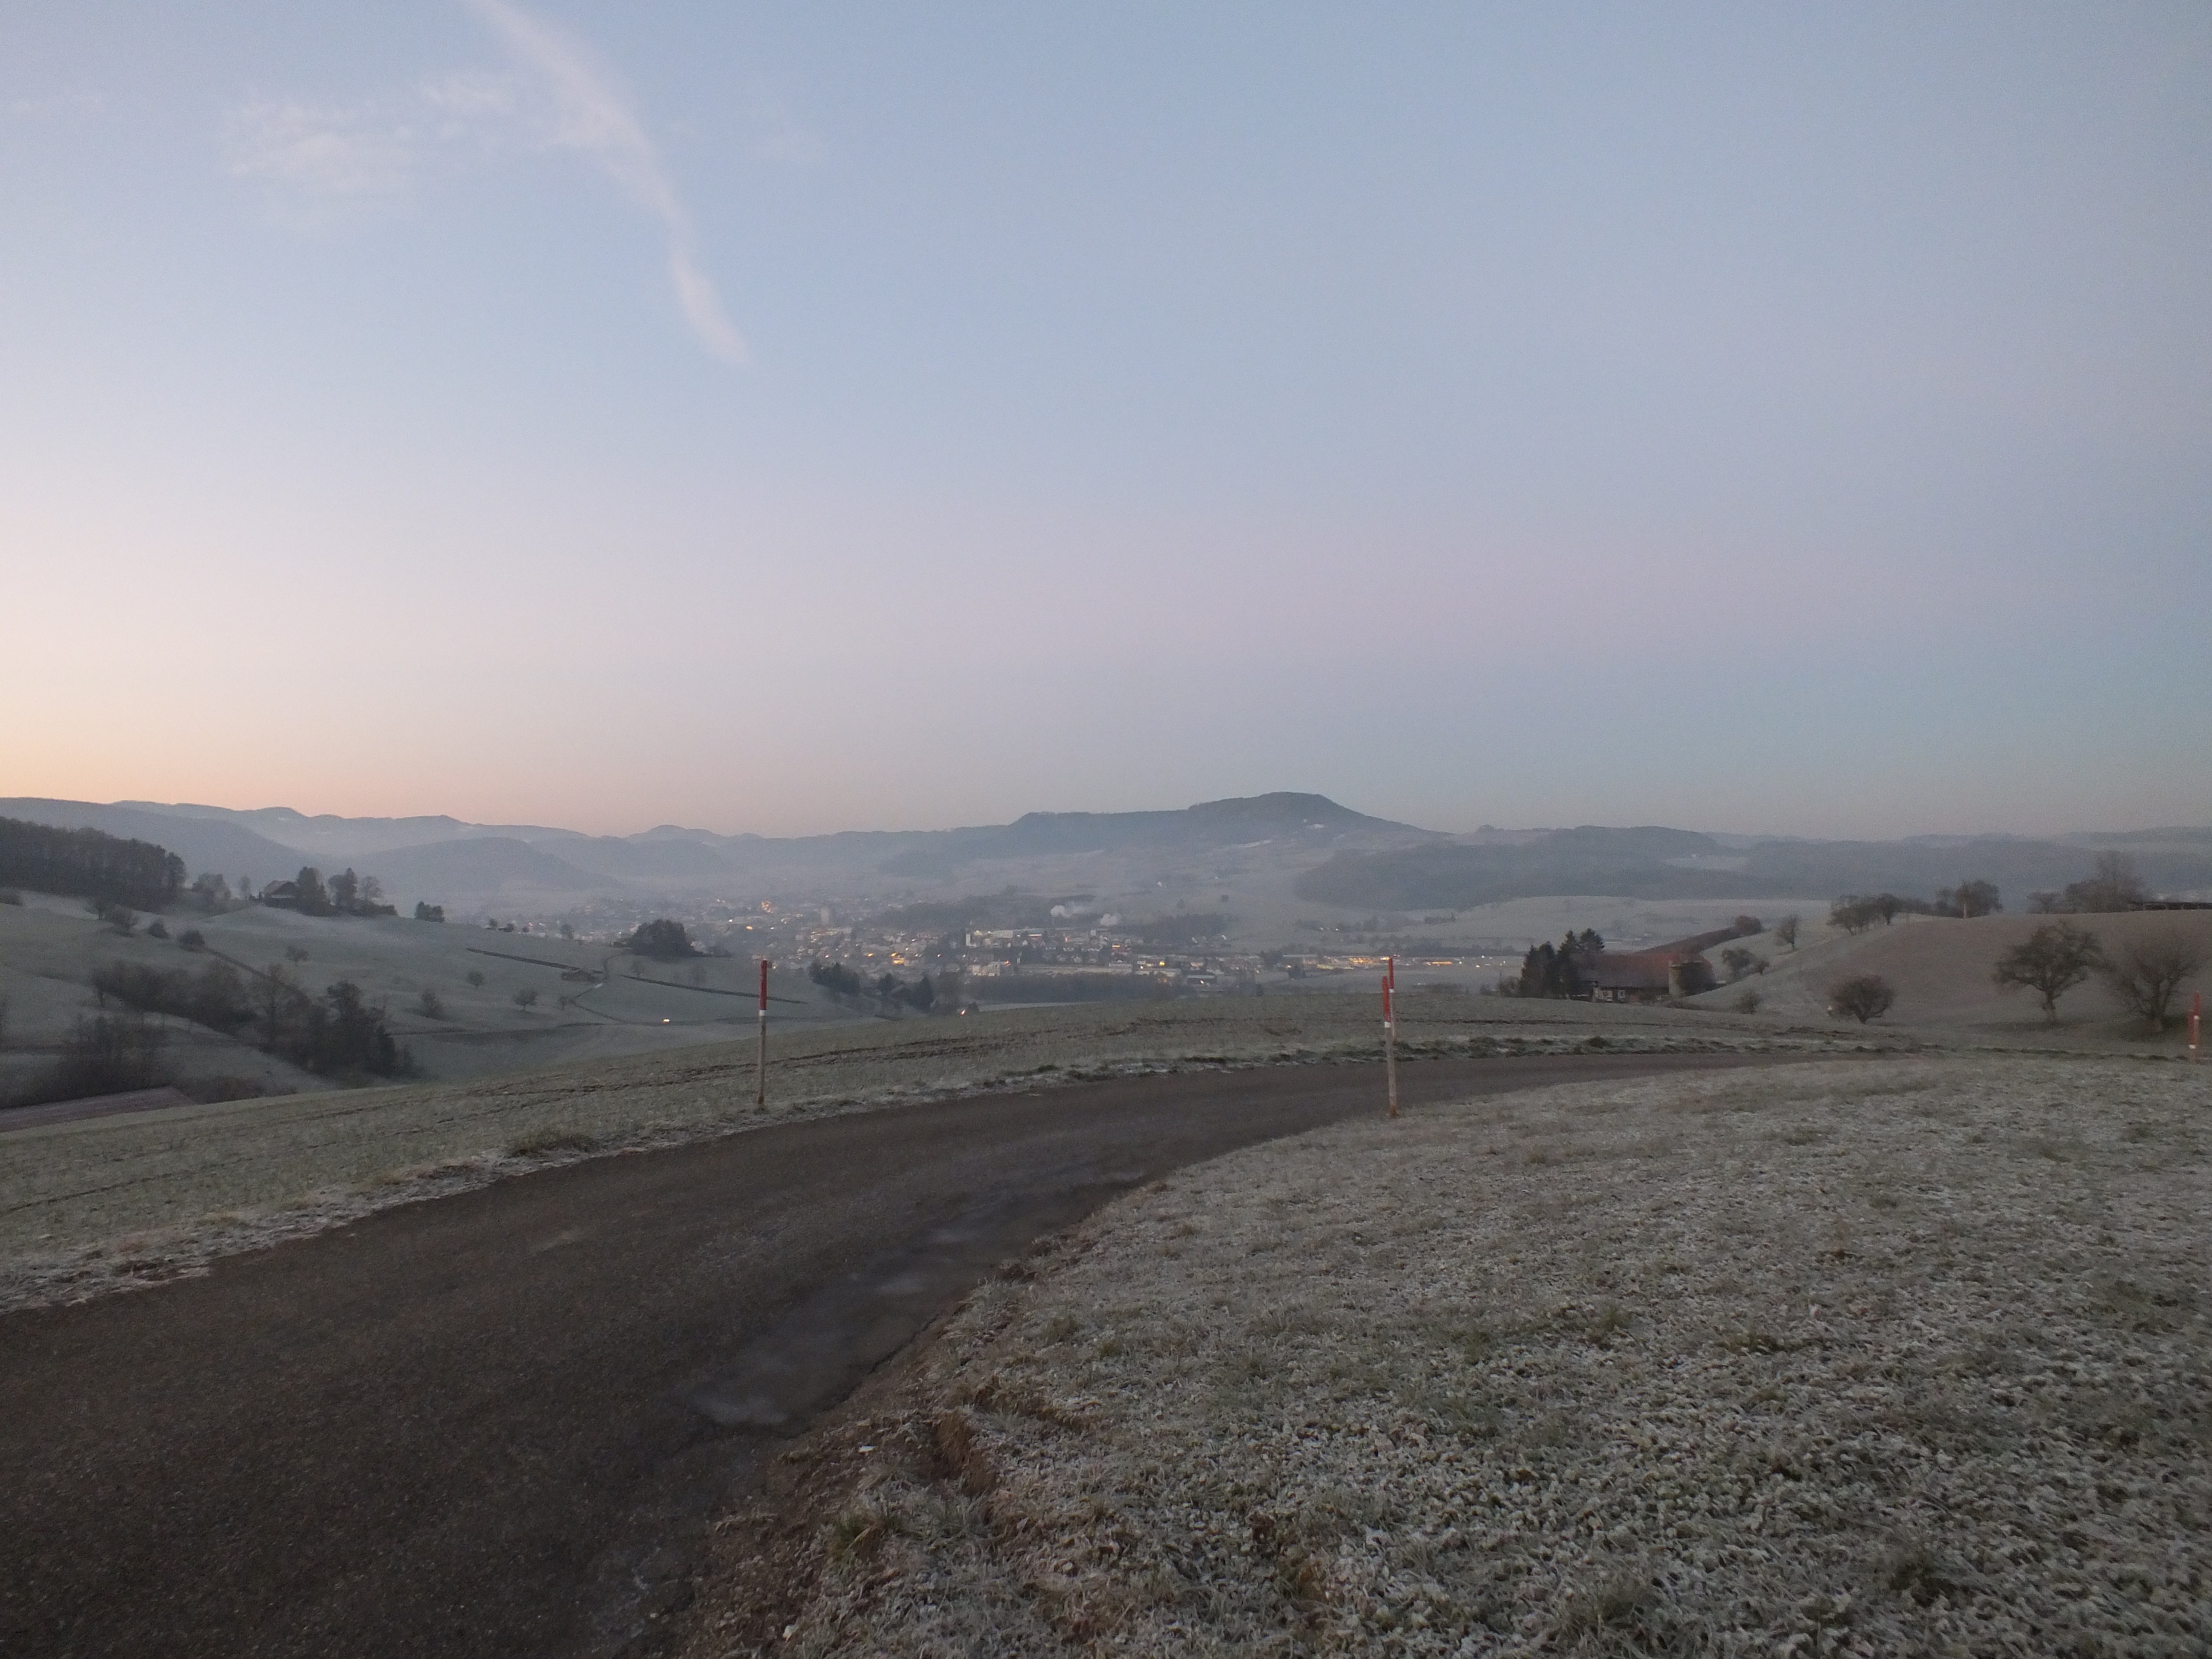
landscape, sea, coast, horizon, mountain, cold, winter, fog, road, field, morning, hill, desert, valley, plain, road trip, icy, plateau, away, wintry, steppe, rural area, natural environment, atmospheric phenomenon, mountainous landforms